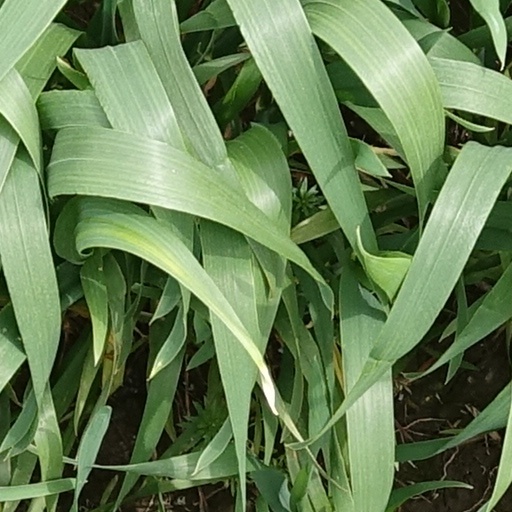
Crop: wheat